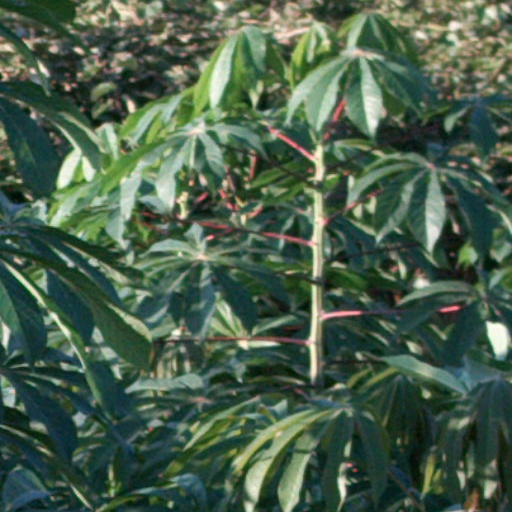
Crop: cassava